Arantxa Sánchez Vicario career statistics

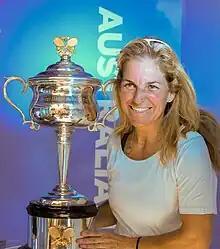
Sánchez Vicario holding the Australian Open trophy.

"Only main-draw results in WTA Tour, Grand Slam tournaments, Billie Jean King Cup (Fed Cup), Hopman Cup and Olympic Games are included in win–loss records."